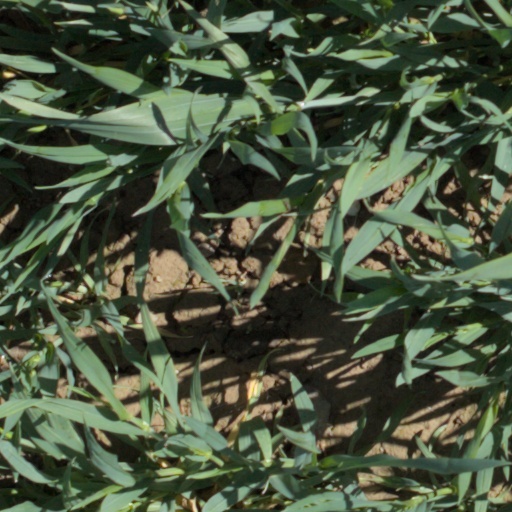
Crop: wheat